The Lost Princess (Celeste and Carmel Buckingham book)

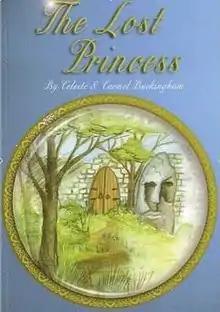

The Lost Princess is a children's picture book by Celeste and Carmel Buckingham, published on October 1, 2007 on Divis-Slovakia. It is accompanied with illustrations by Georgina Soar. The fairy tale utilizes elements of fantasy, adventure, and mystery fiction.